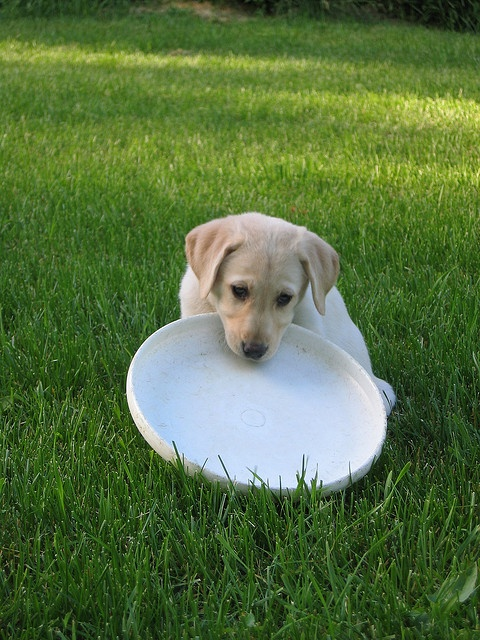
A white dog has a white frisbee on grass.
A small dog is chewing on a Frisbee
a dog in a grassy field with a freeze be
A small dog is resting its head on the plate.
A puppy on the grass holding a frisbee in its mouth